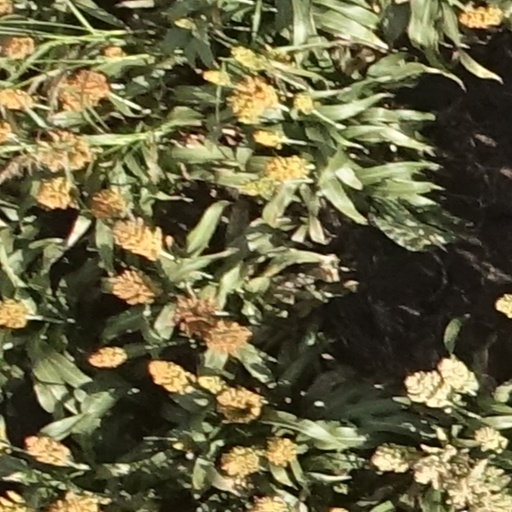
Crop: sorghum